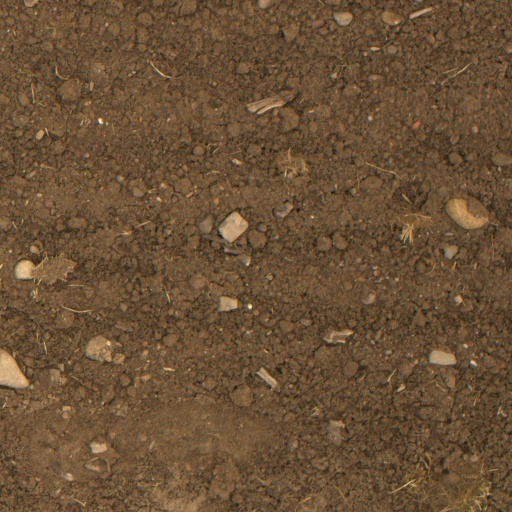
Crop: wheat